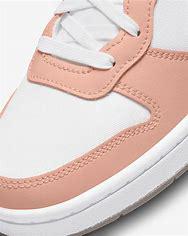
Brand: Nike
Model: Court Borough